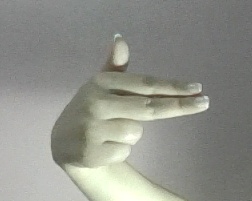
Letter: ghain